American Eagle A-101

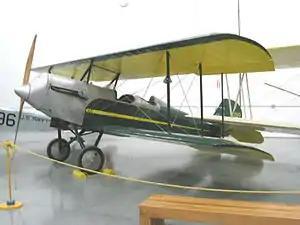
American Eagle A-101 on display in the Yanks Air Museum at Chino, California in January 2008

The American A-1 and A-101 were American two and three-seat biplanes of the 1920s.